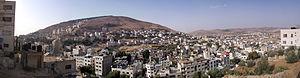
Balata est un village palestinien situé à 1 kilomètre à l'est de Naplouse. Mais actuellement il est comme une porte d’entrée orientale. Le village a été construit à l’extrême ouest de la plaine d’Askar et au pied du mont Garizim et du mont Ebal surplombant la plaine d’Askar à l’est de celle-ci. Il s'élève à environ 520 mètres au-dessus du niveau de la mer. La plupart de ses maisons ont été construites en pierre et en ciment et son plan se présentait sous la forme d'un rectangle.